Sicklauddsbron

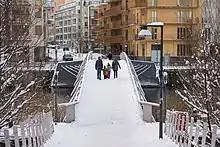
Sicklauddsbron in December 2012.

Sicklauddsbron (Swedish: "The Bridge of Cape Sickla") or Apatêbron ("Bridge Apatê") is a bridge in central Stockholm, Sweden. It stretches over Sickla kanal in Södra Hammarbyhamnen. The name Sickla is believed to be derived from a 15th-century provincial word, "sik", meaning "minor marsh". The bridge is named Apatê, a Greek word meaning mirage or illusion. Designed by the architects Magnus Ståhl, Erik Andersson (architect), and Jelena Mijanovic, it was awarded the European Steel Design Award in 2003.